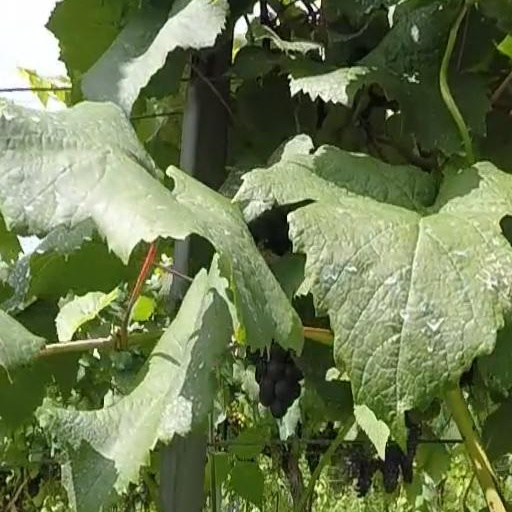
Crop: grape